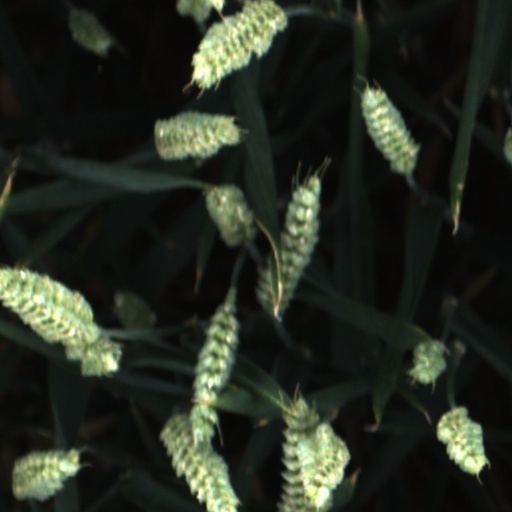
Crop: wheat